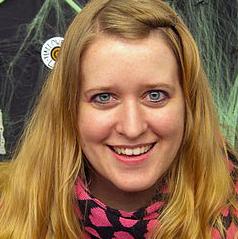
Age: 31